The Turn (novel)

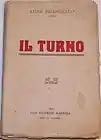
The Turn

The Turn is Luigi Pirandello's second novel. Originally published in Catania in 1902 by the editor Niccolò Giannotta, it was republished by the "Fratelli Treves" publishing house, along with the novella "Lontano", with the subtitle "Novellas of Luigi Pirandello" in 1915. The author seems to have considered it to be a long short story rather than a true novel, and, in the introduction to the 1915 edition, explained that the two stories were written in his early youth and judged them, saying, “…the one is gay if not light-hearted, and the other is sad". He maintained that their greatest merit consisted in "the open vivacity of representation."